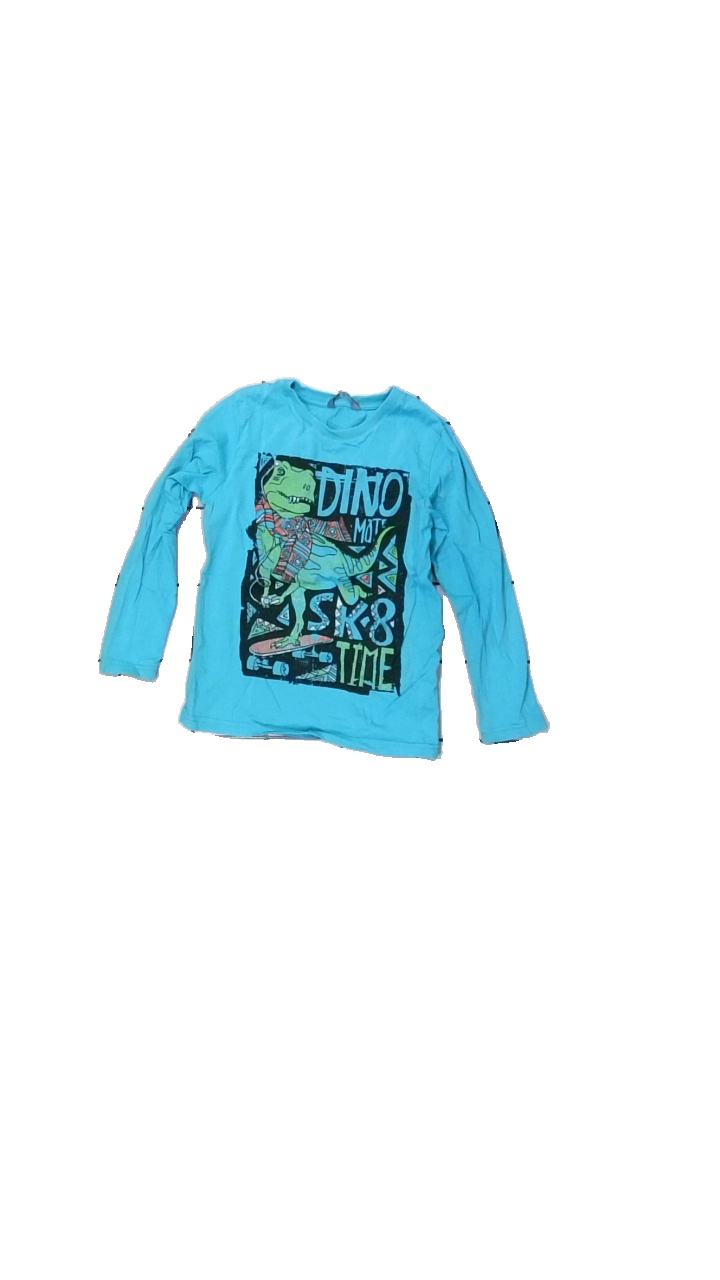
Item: Top (Children)
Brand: Lindex
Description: blå långärmad tröja med dinosaurie och text på, tryck sprucket
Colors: Blue, Black, Green, Multicolor
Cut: Regular
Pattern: Animal print
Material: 100% cotton
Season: All
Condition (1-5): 4
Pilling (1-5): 5
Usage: Reuse
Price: <50